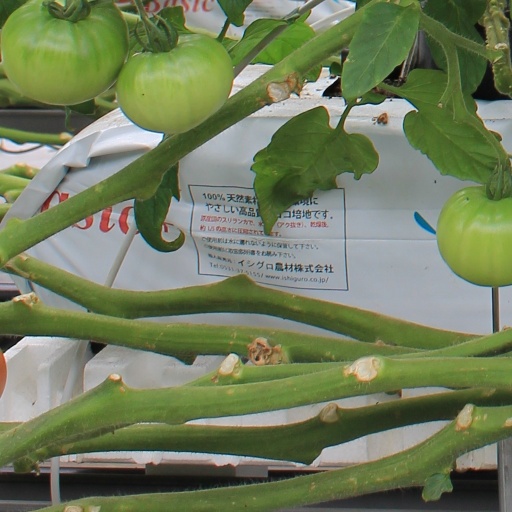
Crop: tomato